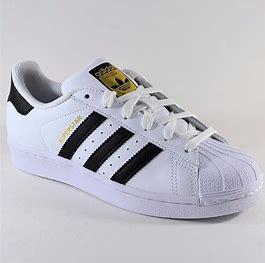
Brand: adidas
Model: Originals Superstar